Dukovany

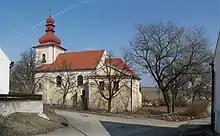
Church of Saint Wenceslaus

The main landmark of Dukovany is the Church of Saint Wenceslaus. It was built by the Templars and consecrated in 1279. In the 17th century, it was modified in the Baroque style. In the 1970s, remnants of splendid fresco decorations from the 13th century were uncovered and restored.